USS Flying Fish (1838)

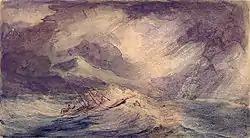
The "Flying Fish" in a gale, as drawn by Alfred Thomas Agate

USS "Flying Fish" was formerly the New York City pilot boat schooner "Independence." Purchased by the United States Navy at New York City on 3 August 1838 and upon joining her squadron in Hampton Roads on 12 August 1838, she was placed under command of Passed Midshipman S. R. Knox.